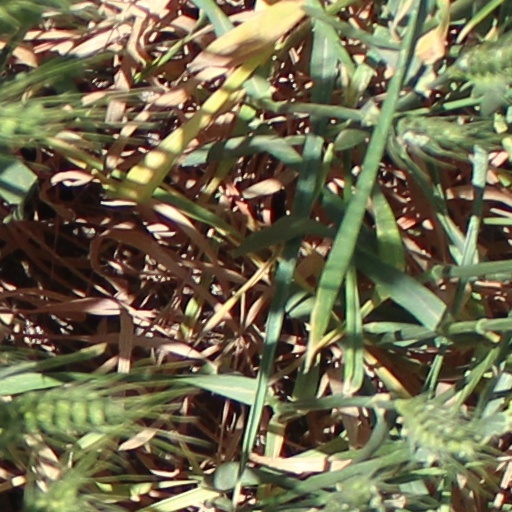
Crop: wheat